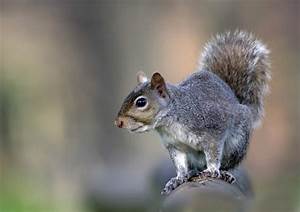
Label: squirrel